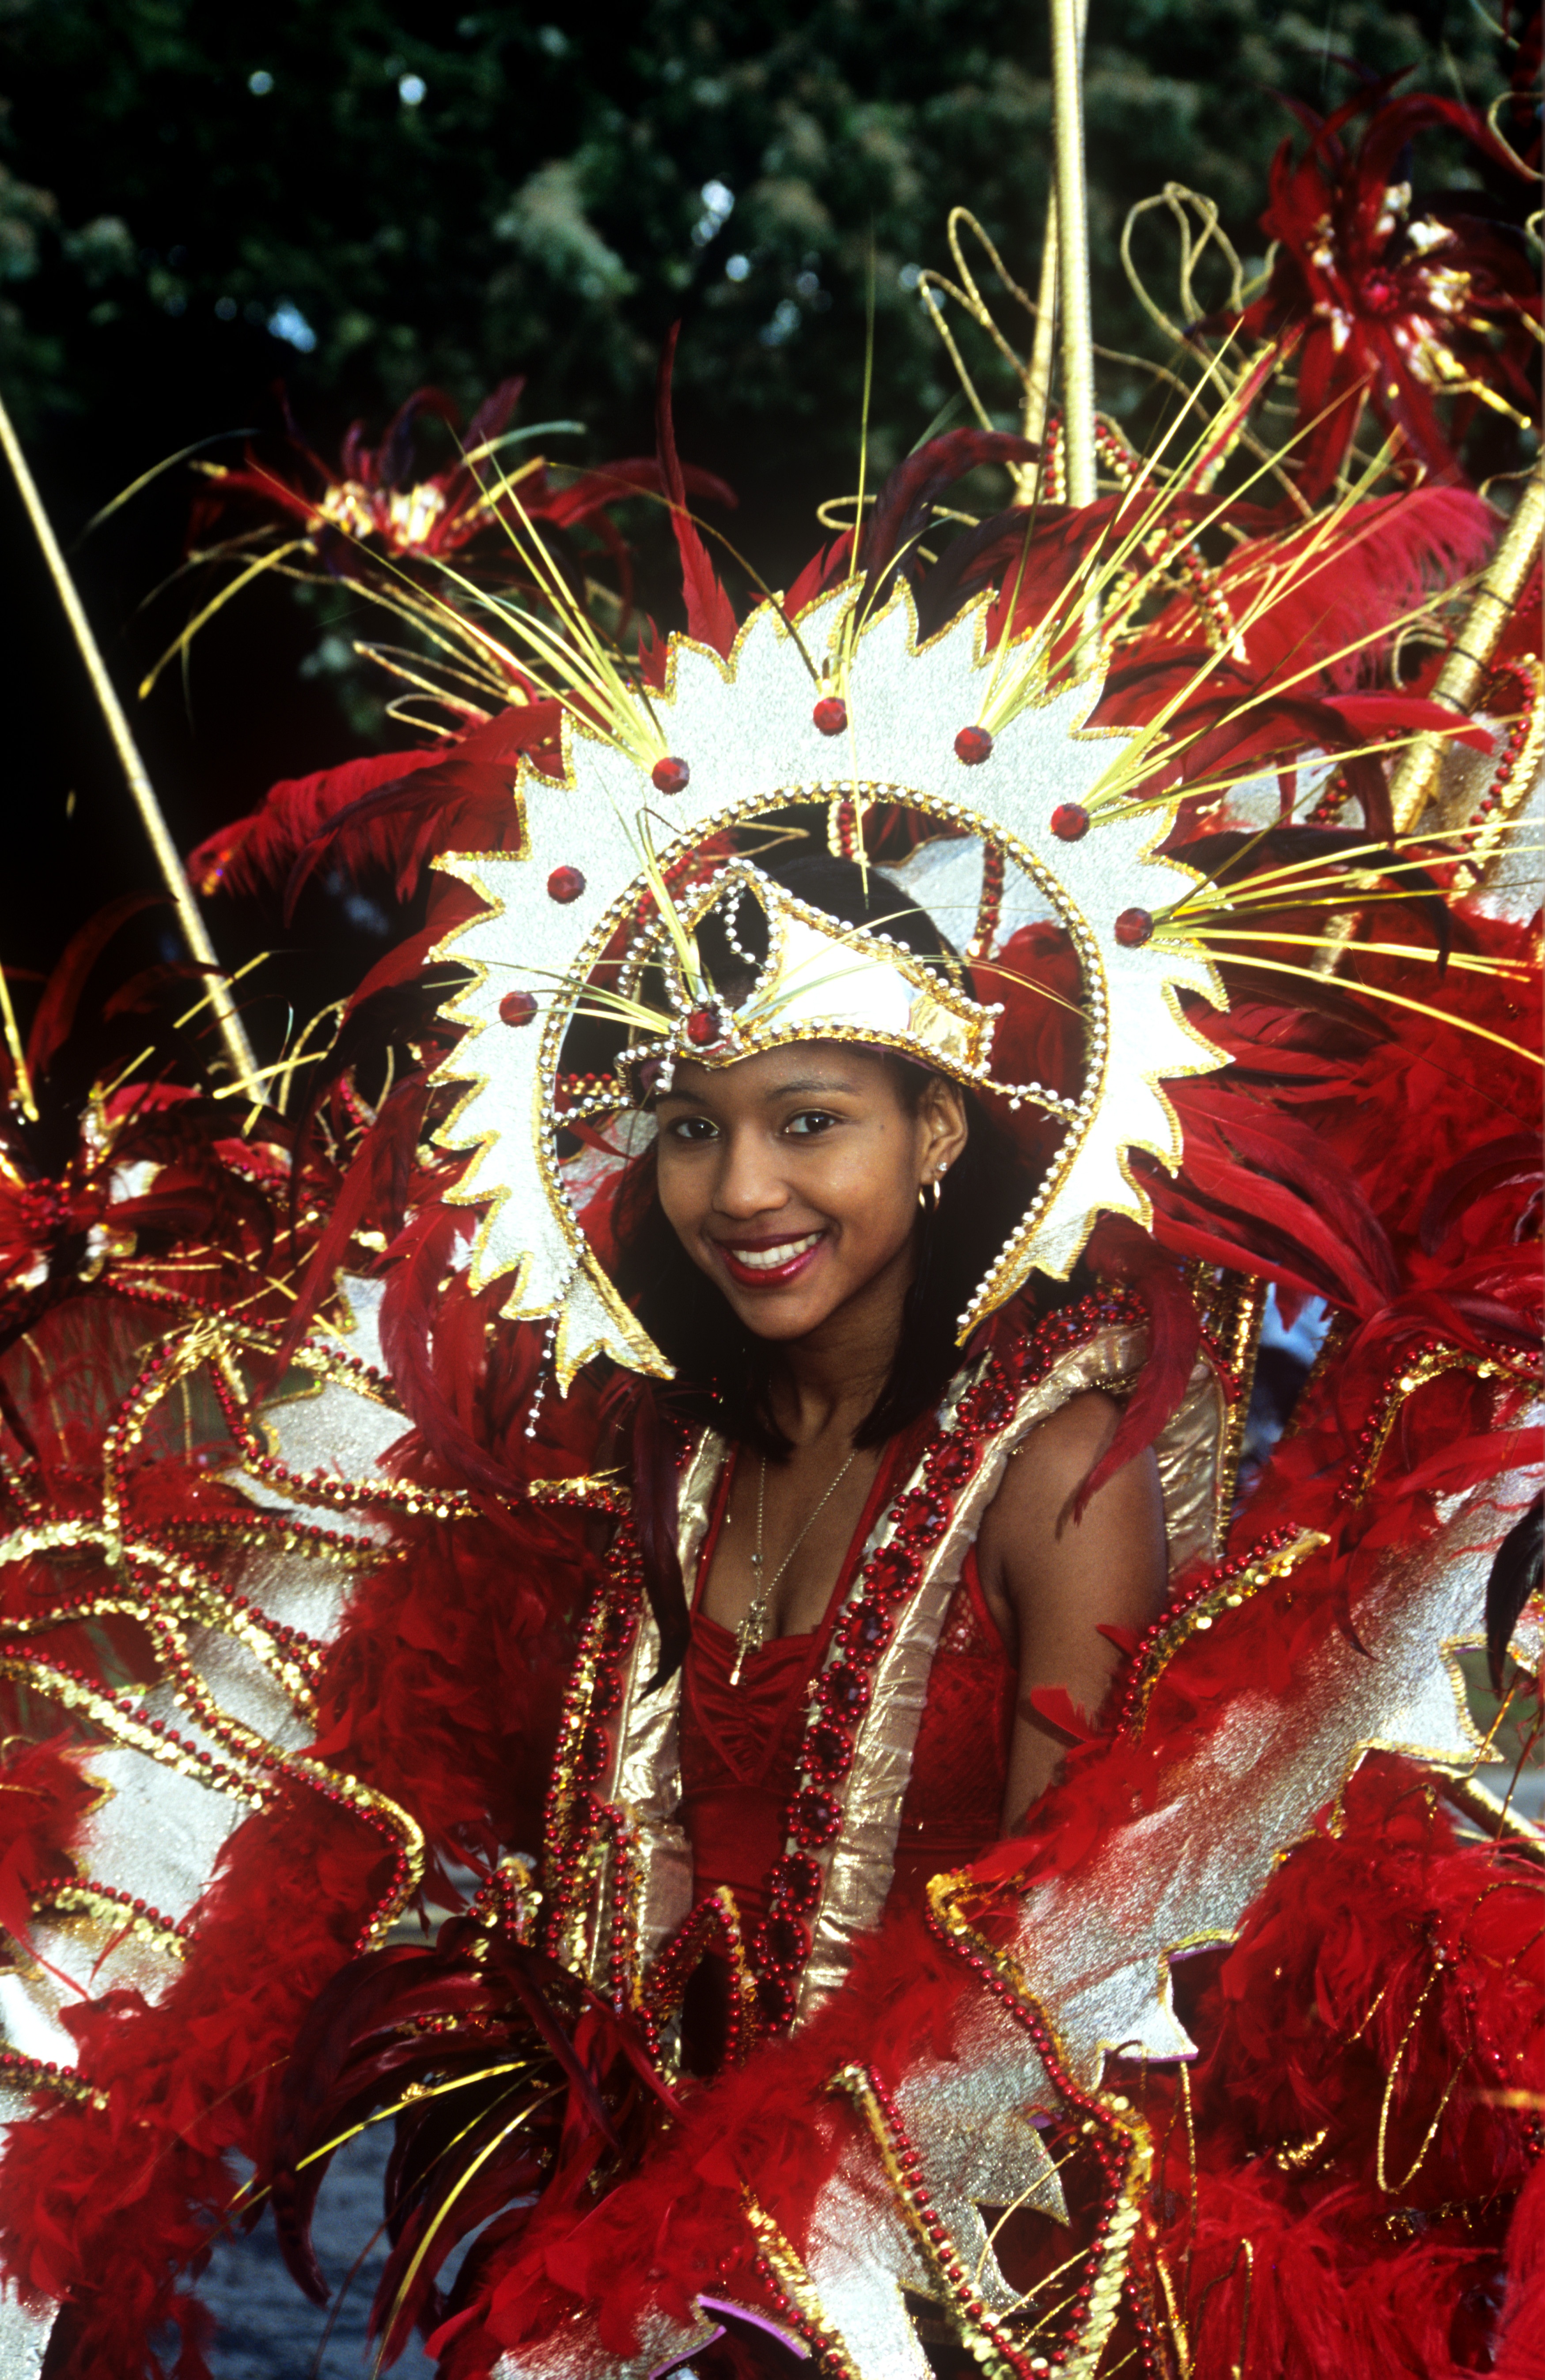
girl, female, celebration, red, carnival, black, celebrate, colour, festival, fun, event, costume